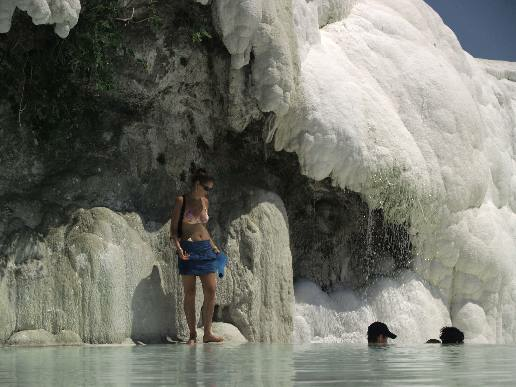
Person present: Yes